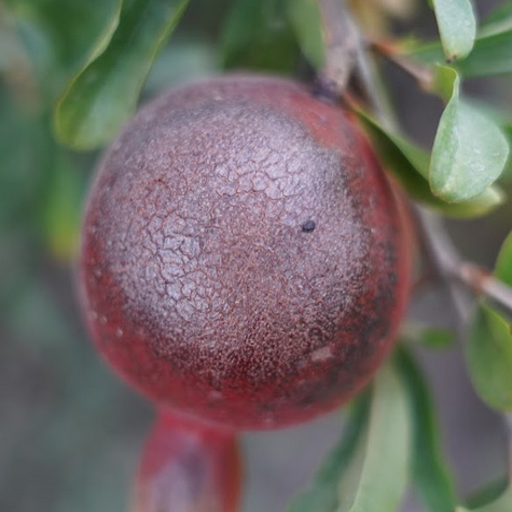
Label: Sunburn